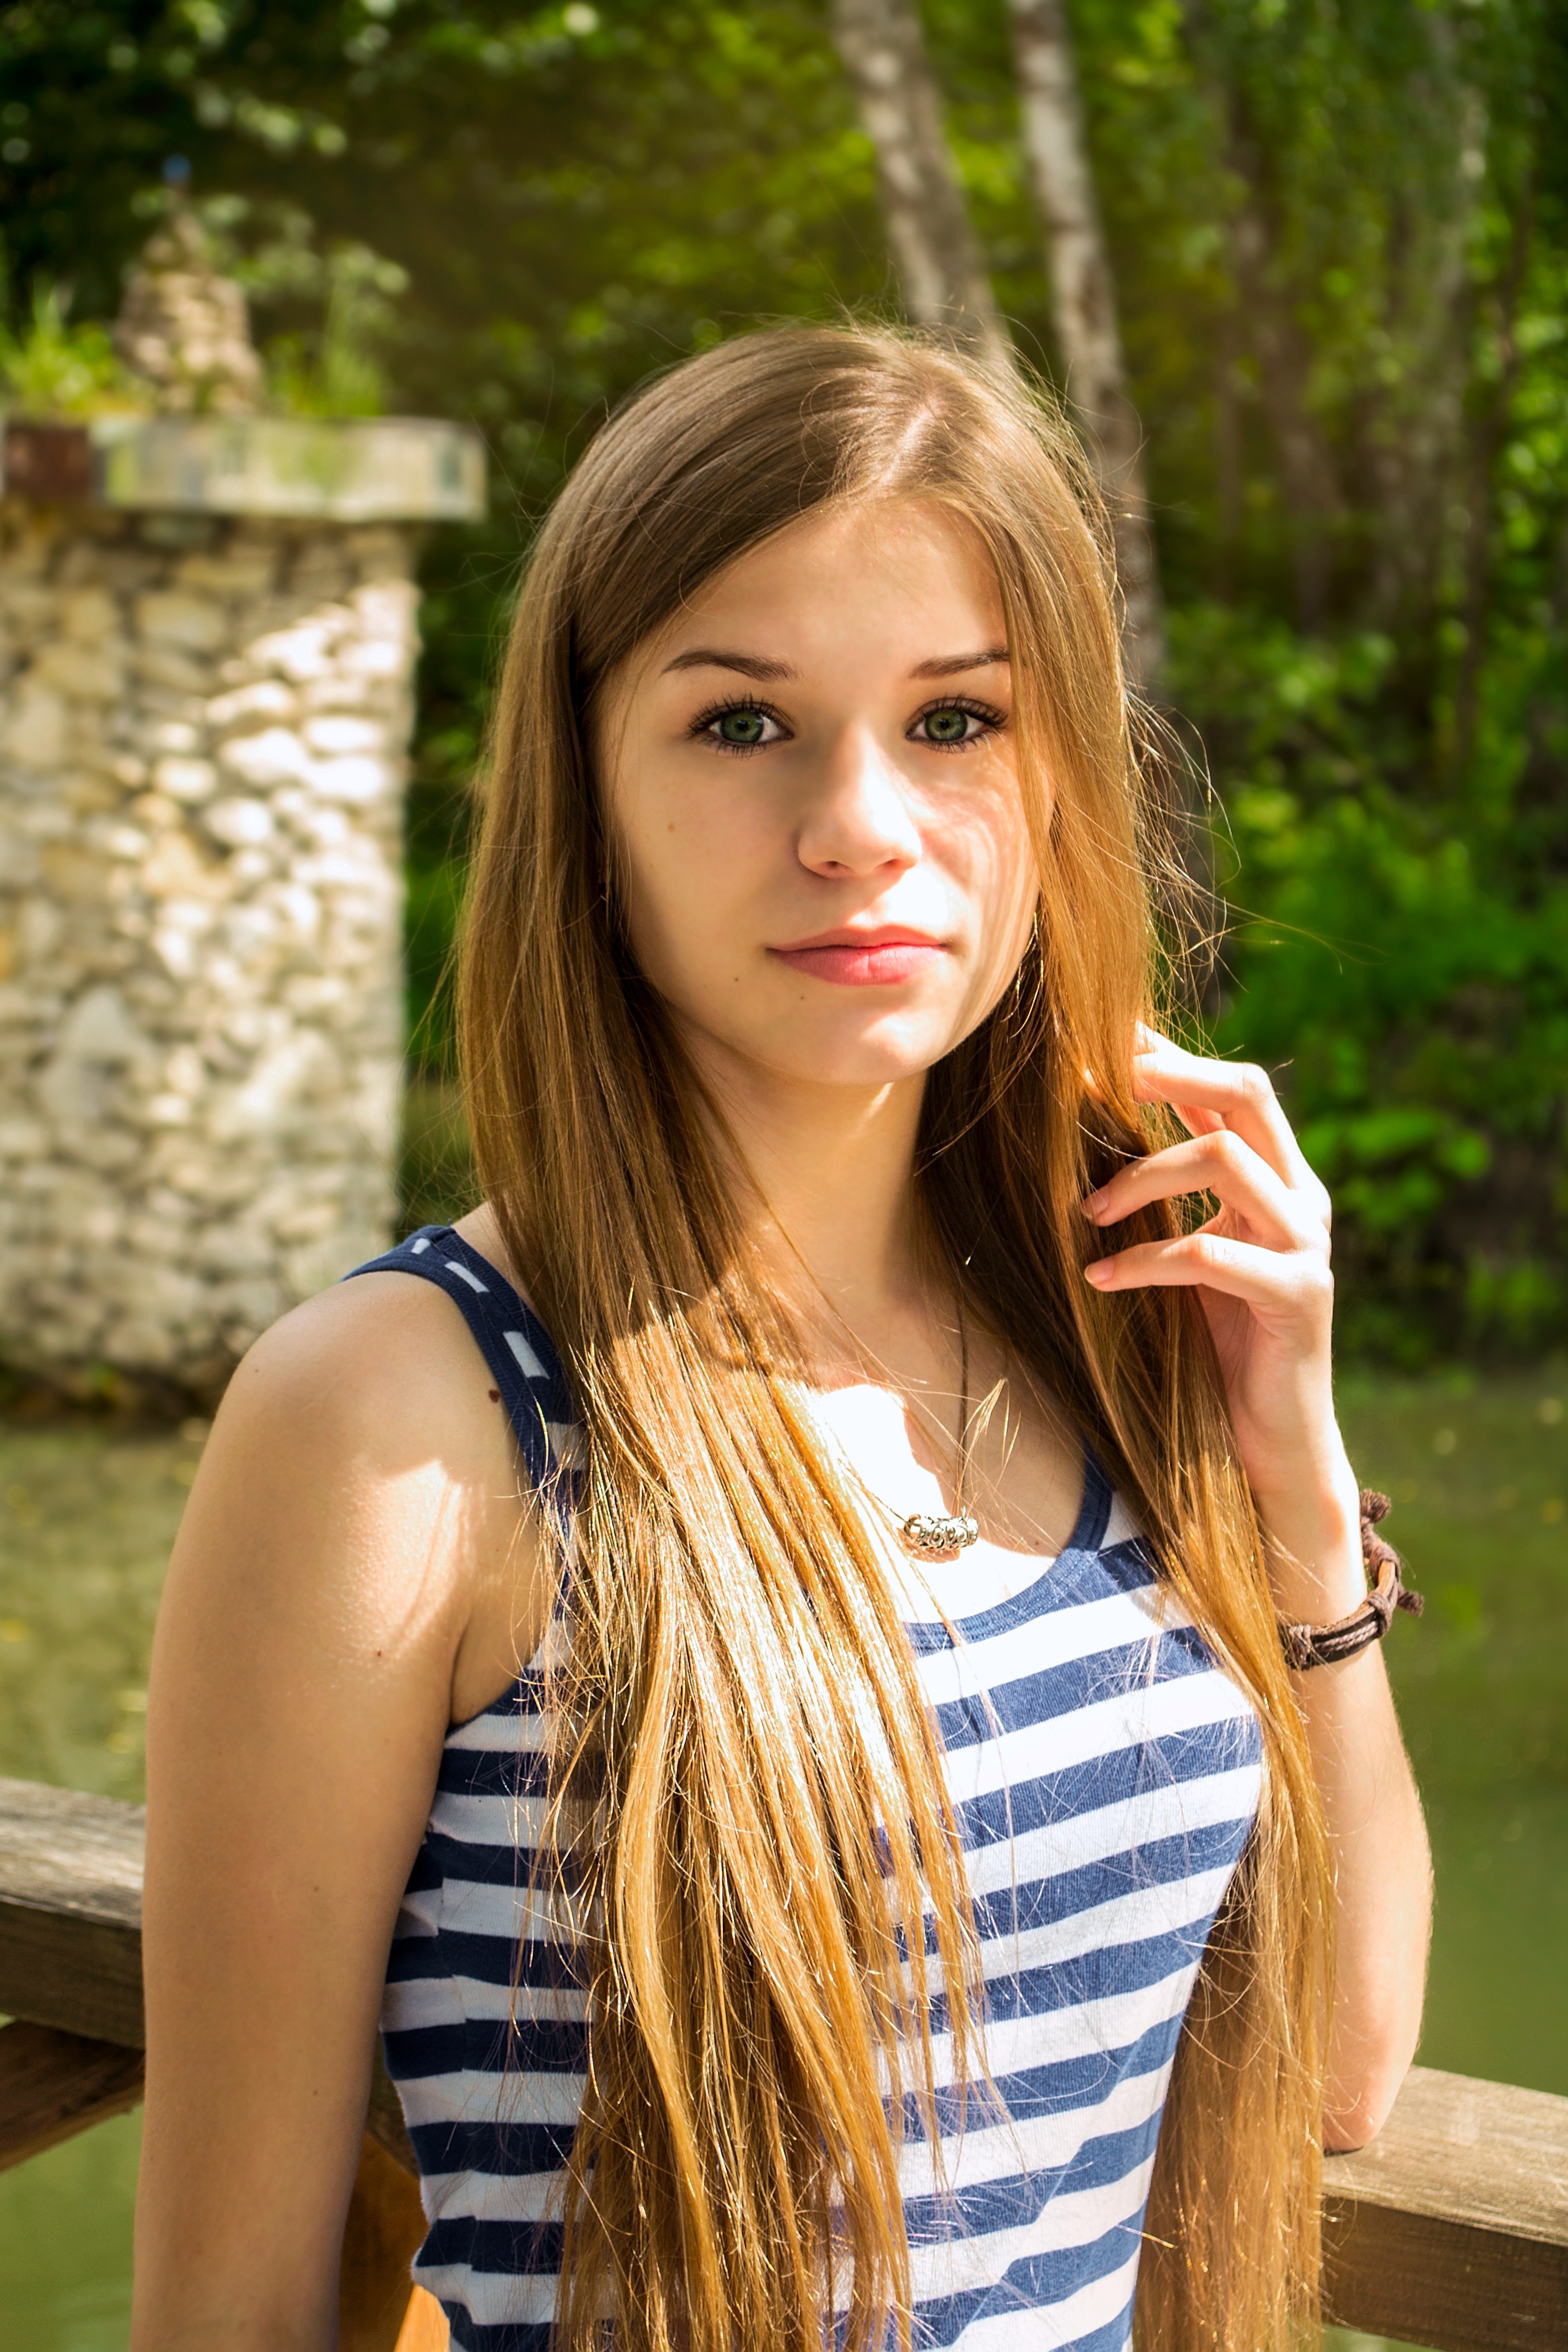
person, girl, woman, hair, photography, summer, portrait, model, spring, fashion, clothing, lady, facial expression, hairstyle, smile, long hair, dress, eye, skin, beauty, blond, photo shoot, brown hair, portrait photography, art model